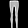
Label: Trouser